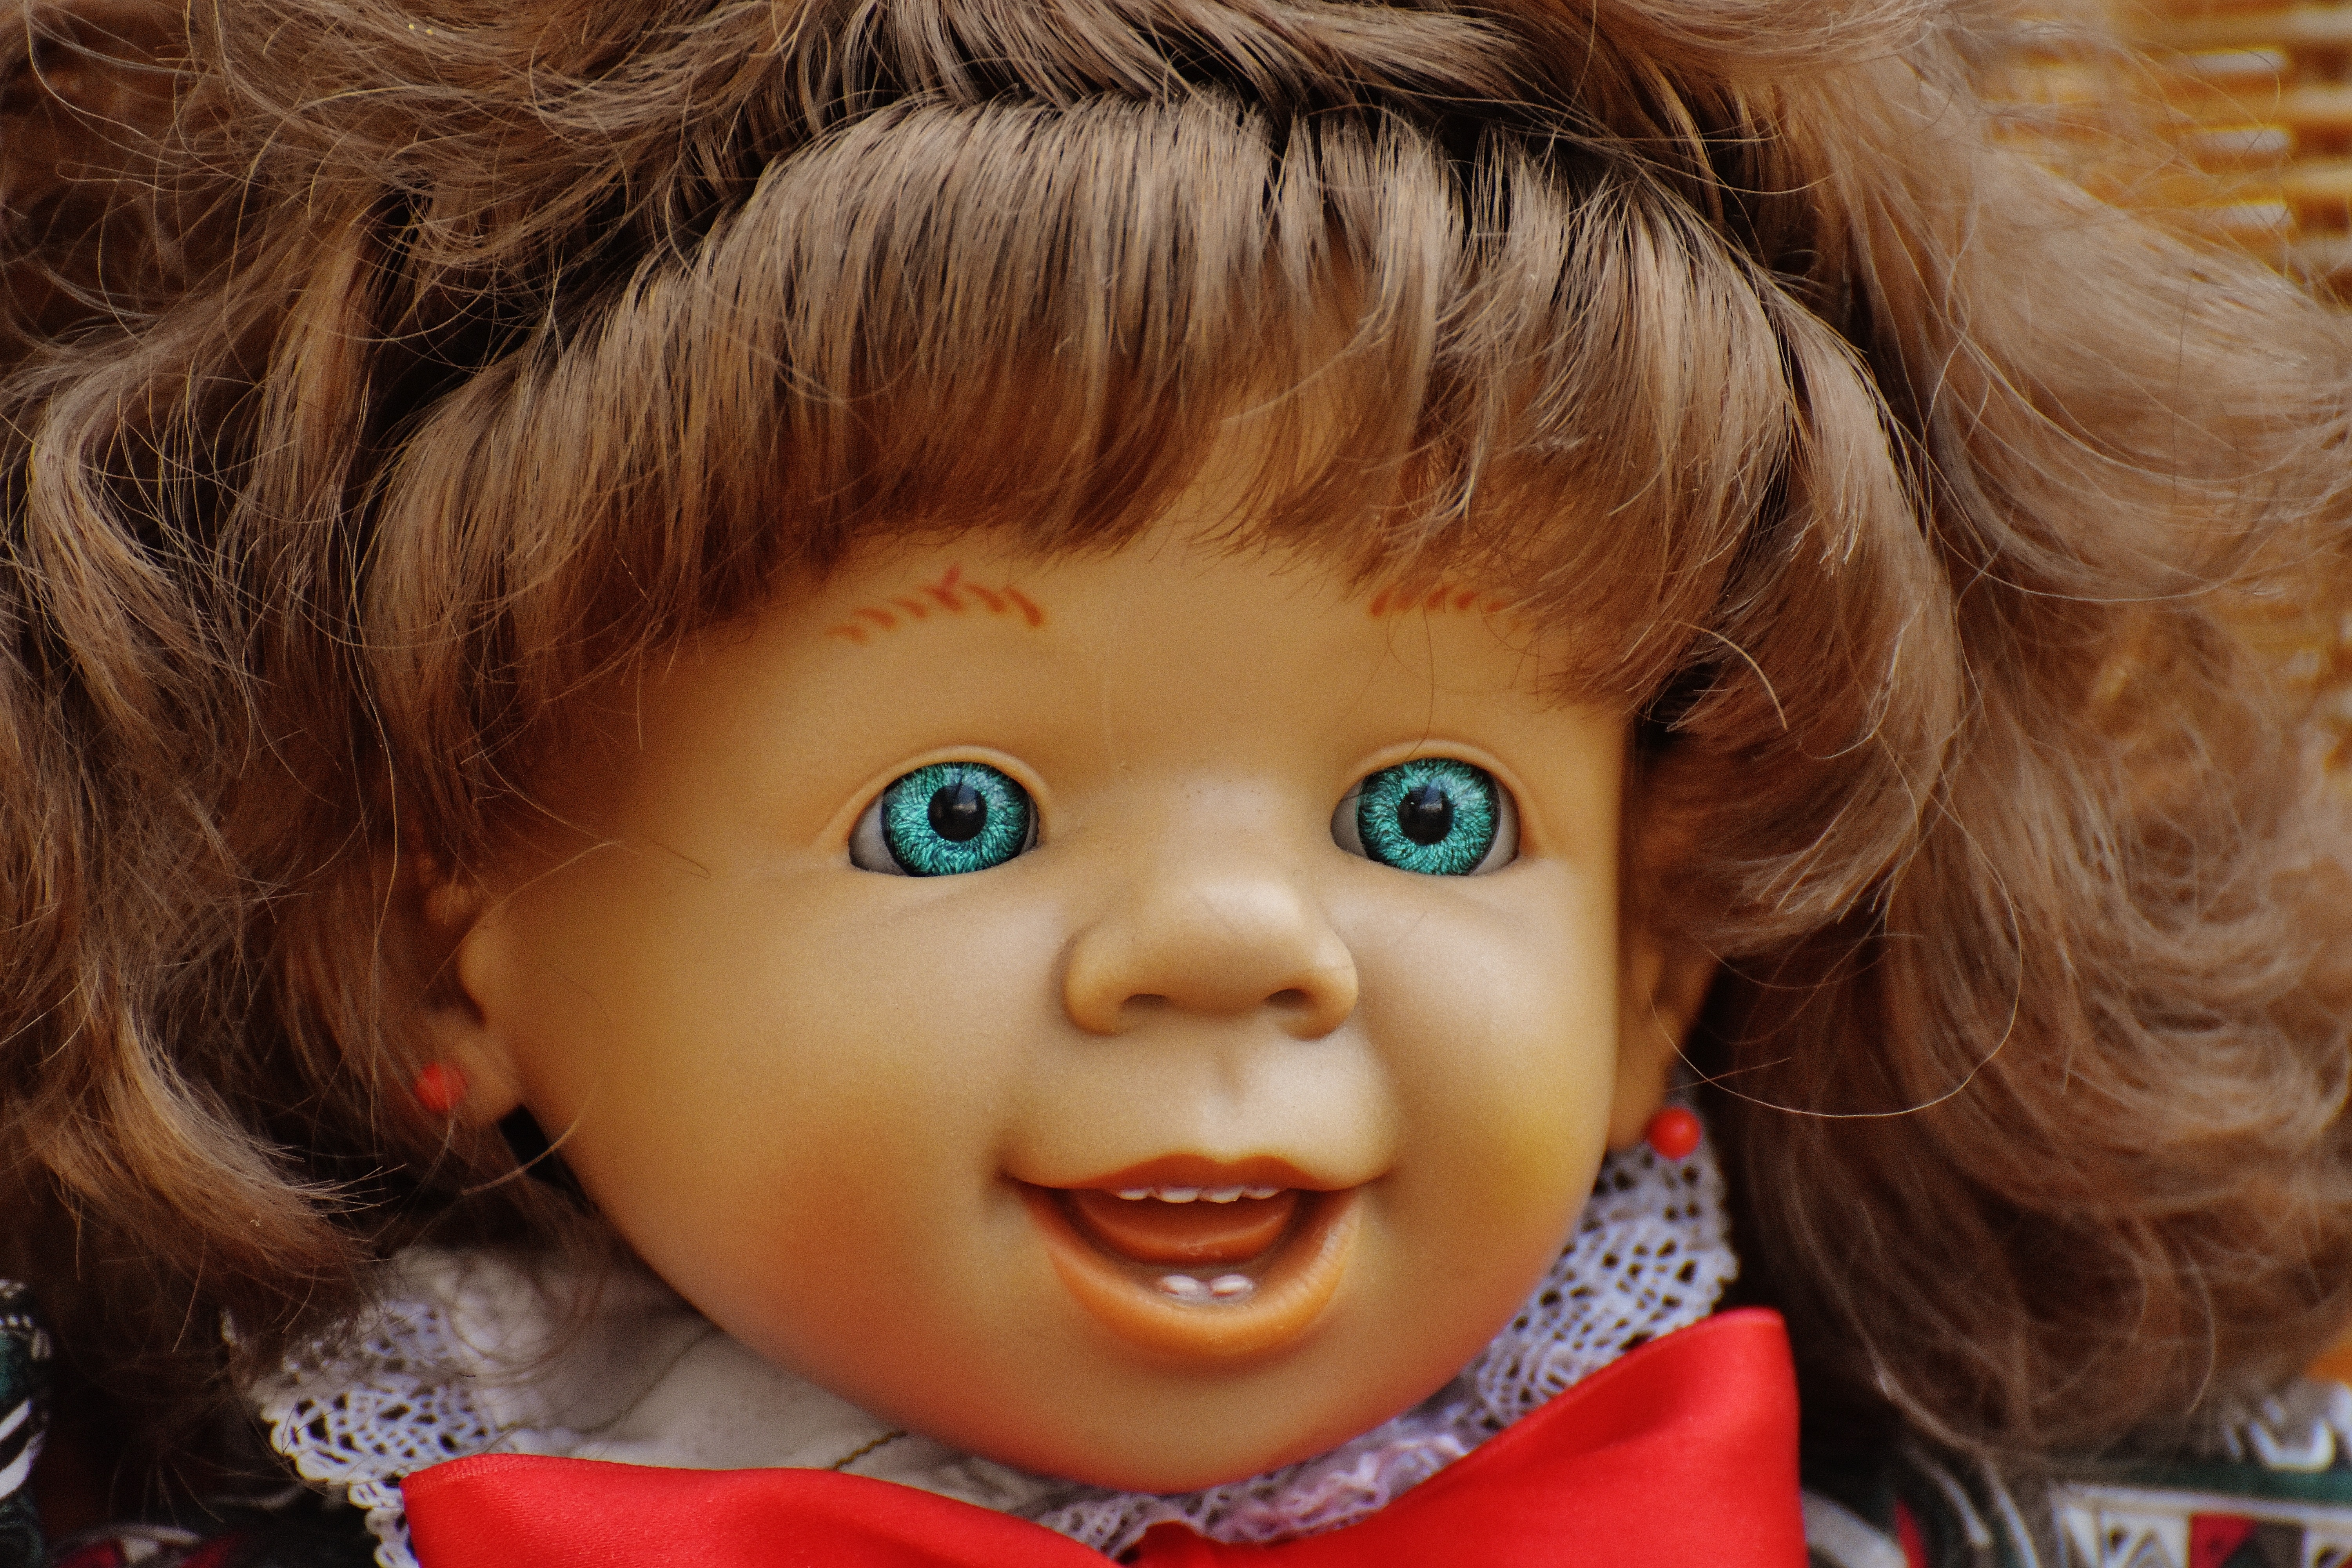
person, girl, hair, sweet, cute, portrait, child, toy, facial expression, hairstyle, smile, close up, human body, face, doll, nose, children, infant, toddler, eye, head, toys, skin, funny, beauty, organ, sweetness, emotion, brown hair